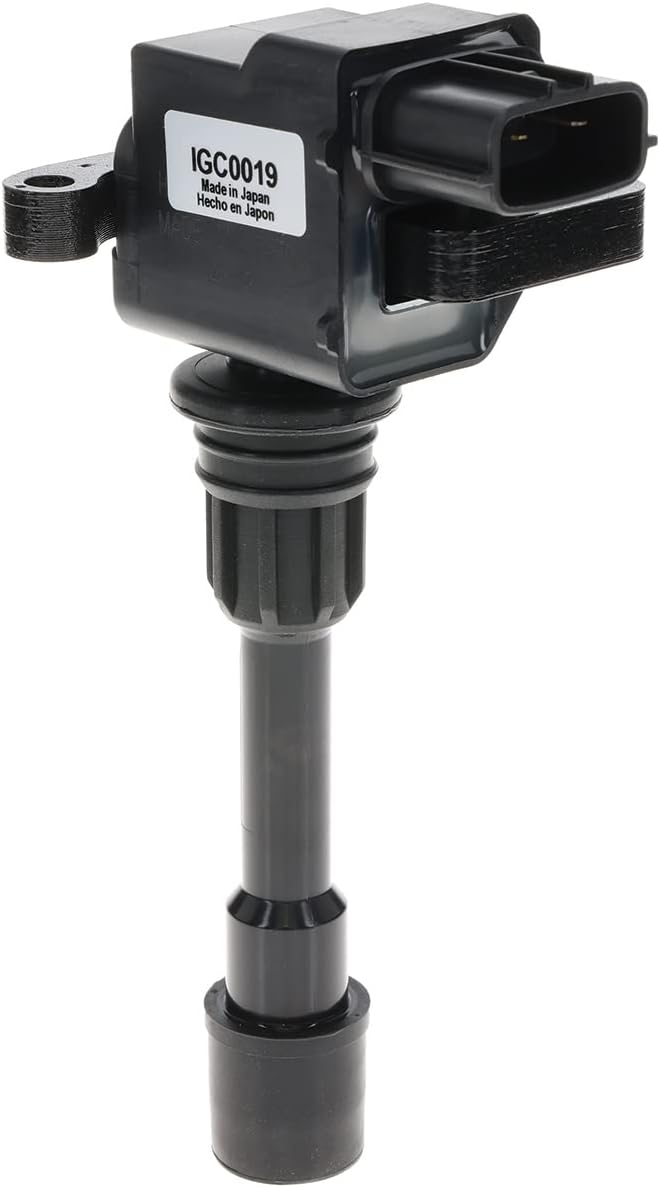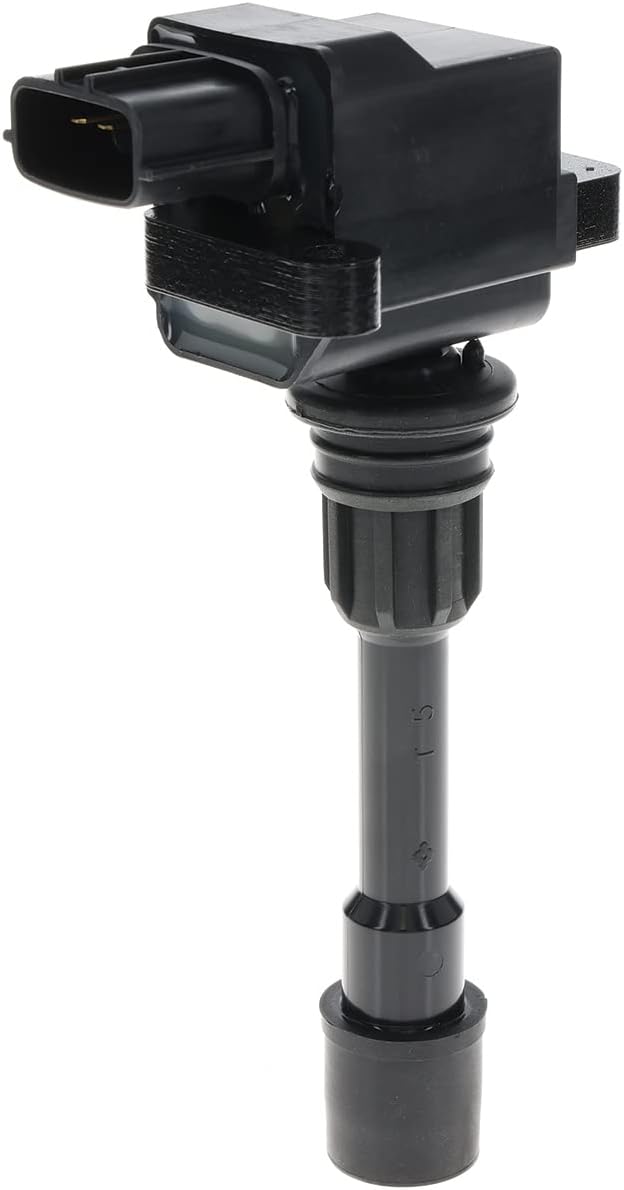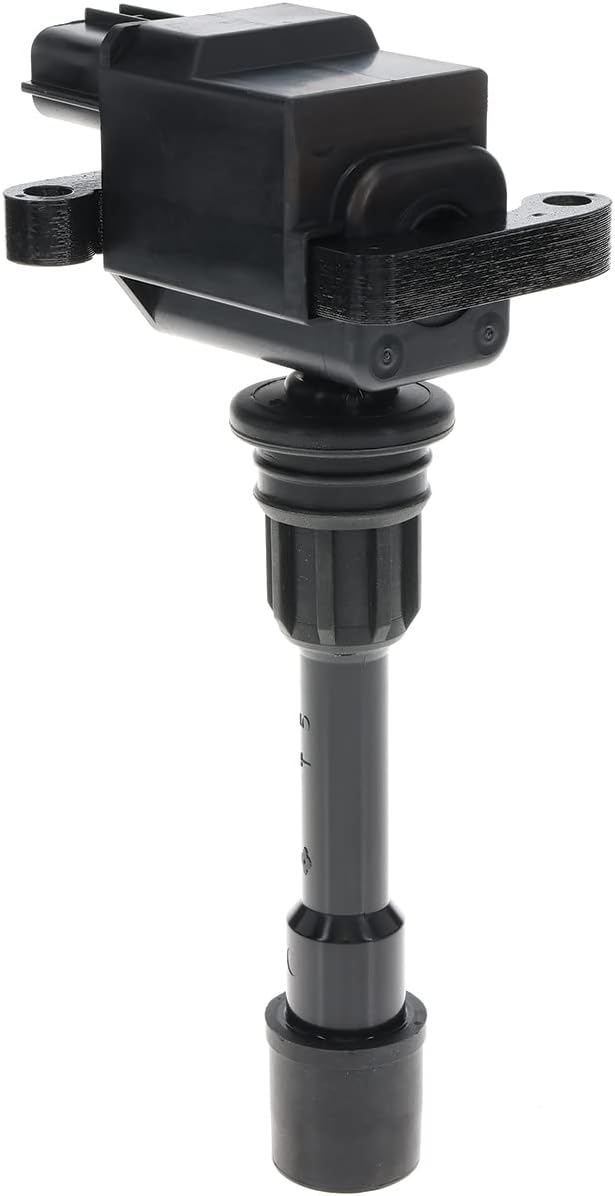
Hitachi IGC0019 Ignition Coil
Category: Automotive
Hitachi’s Ignition Coils (IGCs) provide the needed energy for today’s high efficiency, high power vehicles. High quality materials ensure that even under the most extreme conditions, Hitachi’s IGCs will not deform or malfunction. Our ignition coils help to produce optimal engine efficiency resulting in reliable performance and gas mileage. Electronic connection points are welded to providing durability during heat cycles. Details such as materials, high turns ratios, and protected circuitry provide a durable and reliable product approved by OE manufacturers. Designed to meet the exact needs of each specific vehicle, Hitachi’s ignition coils are the premium choice.
Features: SUPERIOR: Hitachi Astemo is a Tier 1 OE supplier for ignition coils. Performs like OE to ensure quality you can depend on, right out of the box. | PERFORMANCE: Hitachi Astemo Ignition Coils are designed for maximum spark efficiency. Consistent output of voltage and amperage leads to optimal engine efficiency. Restore needed output and original drivability characteristics. | QUALITY: Each component in our Ignition Coils sensors is made from premium-grade raw materials. Every individual part number is extensively tested for durability and consistent accuracy as part of the design process. | ASSURANCE: 100% New, never remanufactured. No product wears the Hitachi logo until it has been carefully designed, precisely manufactured, and rigorously tested. | SUPPORT: Hitachi Astemo's commitment to innovation and quality are unsurpassed. Likewise, is our commitment to product support. Please check the cross reference compatibility for your vehicle using the Amazon part selection tool located above the product images.